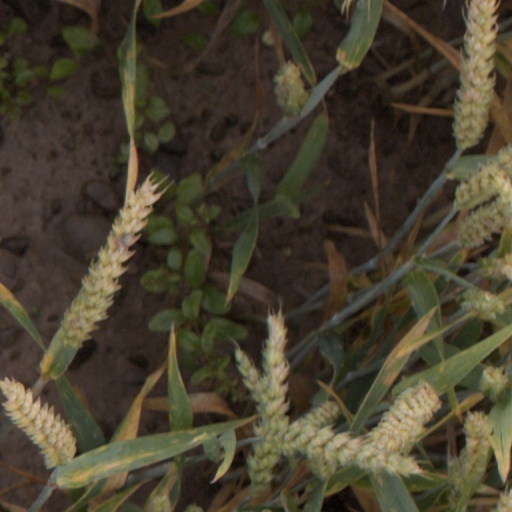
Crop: wheat